History of the Southern United States

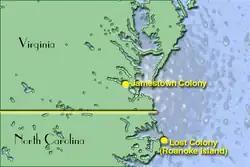
Jamestown and Roanoke Island colonies

In 1585, an expedition organized by Walter Raleigh established the first English settlement in the New World, on Roanoke Island in North Carolina. The colony failed to prosper, however, and the colonists were retrieved the following year by English ships. In 1587, Raleigh again sent out a group of colonists to Roanoke. From this colony, the first recorded European birth in North America, a child named Virginia Dare, was reported. That group of colonists disappeared and is known as the "Lost Colony". Many people theorize that they were either killed or taken in by local tribes.